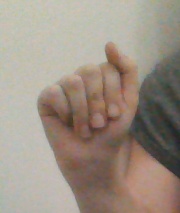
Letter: saad